Bill Clinton

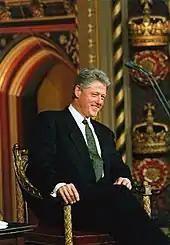
Clinton addressing the British Parliament on November 29, 1995

Clinton sought to continue the Bush administration's policy of limiting Iranian influence in the Middle East, which he laid out in the dual containment strategy. In 1994, Clinton declared that Iran was a "state sponsor of terrorism" and a "rogue state", marking the first time that an American president used that term. Subsequent executive orders heavily sanctioned Iran's oil industry and banned almost all trade between U.S. companies and the Iranian government. In February 1996, the Clinton administration agreed to pay Iran US$131.8million (equivalent to $ million in ) in settlement to discontinue a case brought by Iran in 1989 against the U.S. in the International Court of Justice after the shooting down of Iran Air Flight 655 by the U.S. Navy guided missile cruiser.